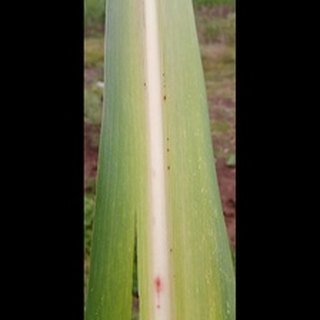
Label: sugarcane_yellow_leaf_disease